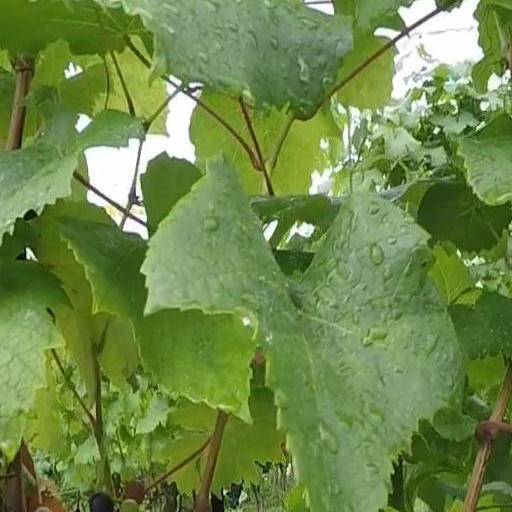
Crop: grape